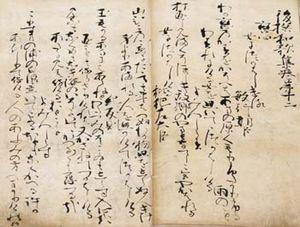
Le terme « Trésor national » est utilisé depuis 1897 pour désigner les biens les plus précieux du patrimoine culturel du Japon
Le Gosen wakashū, souvent abrégé en Gosenshū, est une anthologie impériale de poésie japonaise de genre waka compilée en 951, à la demande du 62ᵉ tennō Murakami par les cinq membres du Nashitsubo no gonin : Ōnakatomi no Yoshinobu, Kiyohara no Motosuke, Minamoto no Shitagō, Ki no Tokibumi, et Sakanoue no Mochiki. Elle comprend vingt rouleaux contenant 1 426 poèmes.